List of submissions to the 81st Academy Awards for Best Foreign Language Film

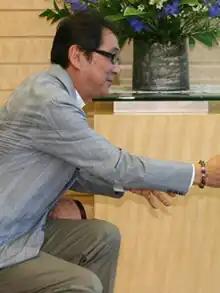
Yōjirō Takita director of "Departures"

This is a list of submissions to the 81st Academy Awards for Best Foreign Language Film. The Academy of Motion Picture Arts and Sciences has invited the film industries of various countries to submit their best film for the Academy Award for Best Foreign Language Film every year since the award was created in 1956. The award is handed out annually by the Academy to a feature-length motion picture produced outside the United States that contains primarily non-English dialogue. The Foreign Language Film Award Committee oversees the process and reviews all the submitted films.